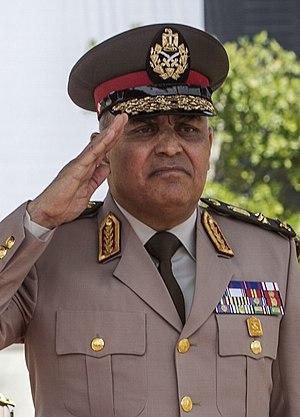
Sedki Sobhi, un homme politique égyptien. Il a été ministre de la Défense égyptien du 27 mars 2014 au 14 juin 2018.